History of Santa Barbara, California

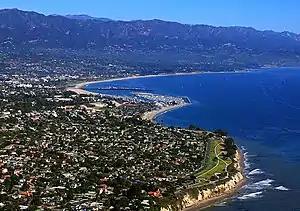
An aerial view of Santa Barbara in 2008

Writer Charles Nordhoff, commissioned by Southern Pacific Railroad to write about Santa Barbara to draw easterners to the town, was largely responsible for the boom in the tourism industry that commenced in the 1870s, and which would eventually lead to Santa Barbara becoming a world-famous resort. He praised Santa Barbara as the "pleasantest" spot in California, and particularly delightful for those suffering health ills; his book resulted in steamships full of travelers, many of whom came to stay. The luxurious and instantly famous Arlington Hotel, built in 1874 (and destroyed by fire in 1909), housed many of them.